Klaus Huhn

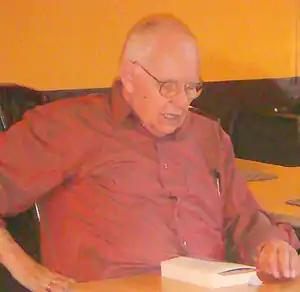
Huhn at a book-reading in 2011

Klaus Huhn (24 February 1928 – 20 January 2017) was a German sports journalist, writer and sports administrator. Huhn worked for the East German mass-market daily newspaper, "Neues Deutschland", and was chairman of the Sports Journalists Sub-Association within that country's important Union of Journalists.